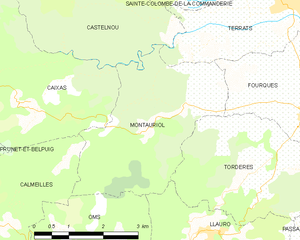
Montauriol (Pyrénées-Orientales)
Kort over kommunen
Kort over kommunen
Montauriol er en by og kommune i departementet Pyrénées-Orientales i Sydfrankrig.